Walter Dale Miller

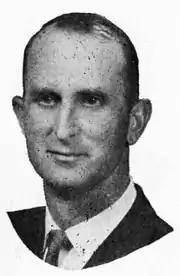
Miller c. 1969

From 1967 to 1986, Miller served in the South Dakota House of Representatives. From 1975 to 1978, and again in 1986, he served as House Majority Leader. Miller was Speaker of the House in 1981 and 1982. During his legislative tenure, he also served as Speaker Pro Tempore, Assistant Majority Leader, and Majority Whip.